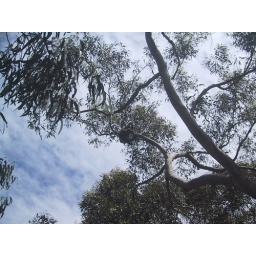
koala bear in a eucalyptus tree